Novel

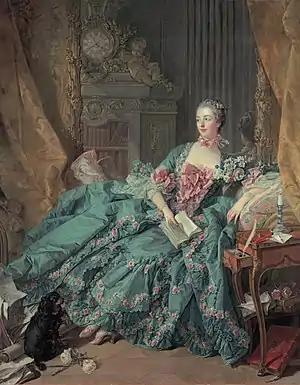
Madame de Pompadour spending her afternoon with a book (François Boucher, 1756)

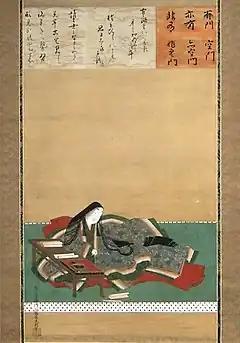
Paper as the essential carrier: Murasaki Shikibu writing her "The Tale of Genji" in the early 11th century, 17th-century depiction

A novel is a long, fictional narrative. The novel in the modern era usually makes use of a literary prose style. The development of the prose novel at this time was encouraged by innovations in printing, and the introduction of cheap paper in the 15th century.